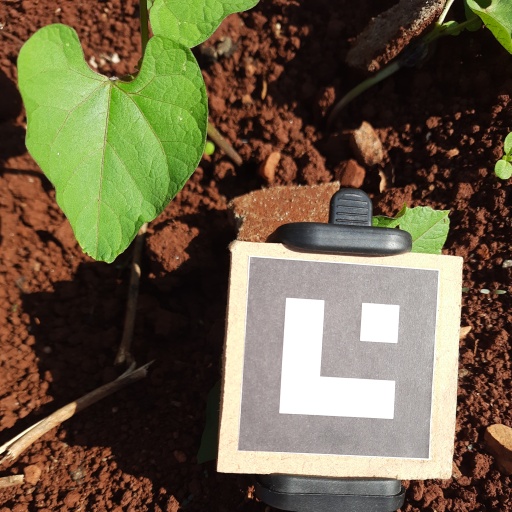
Observations: wavy surface, no eating holes, under sunlight